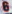
Number: 6